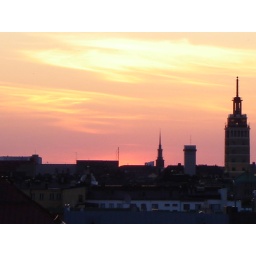
Pink and golden sky over Helsinki